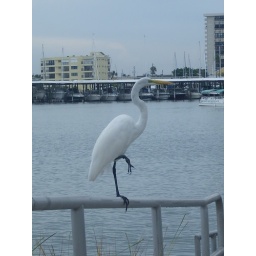
Pretty white bird in Clearwater, Florida.